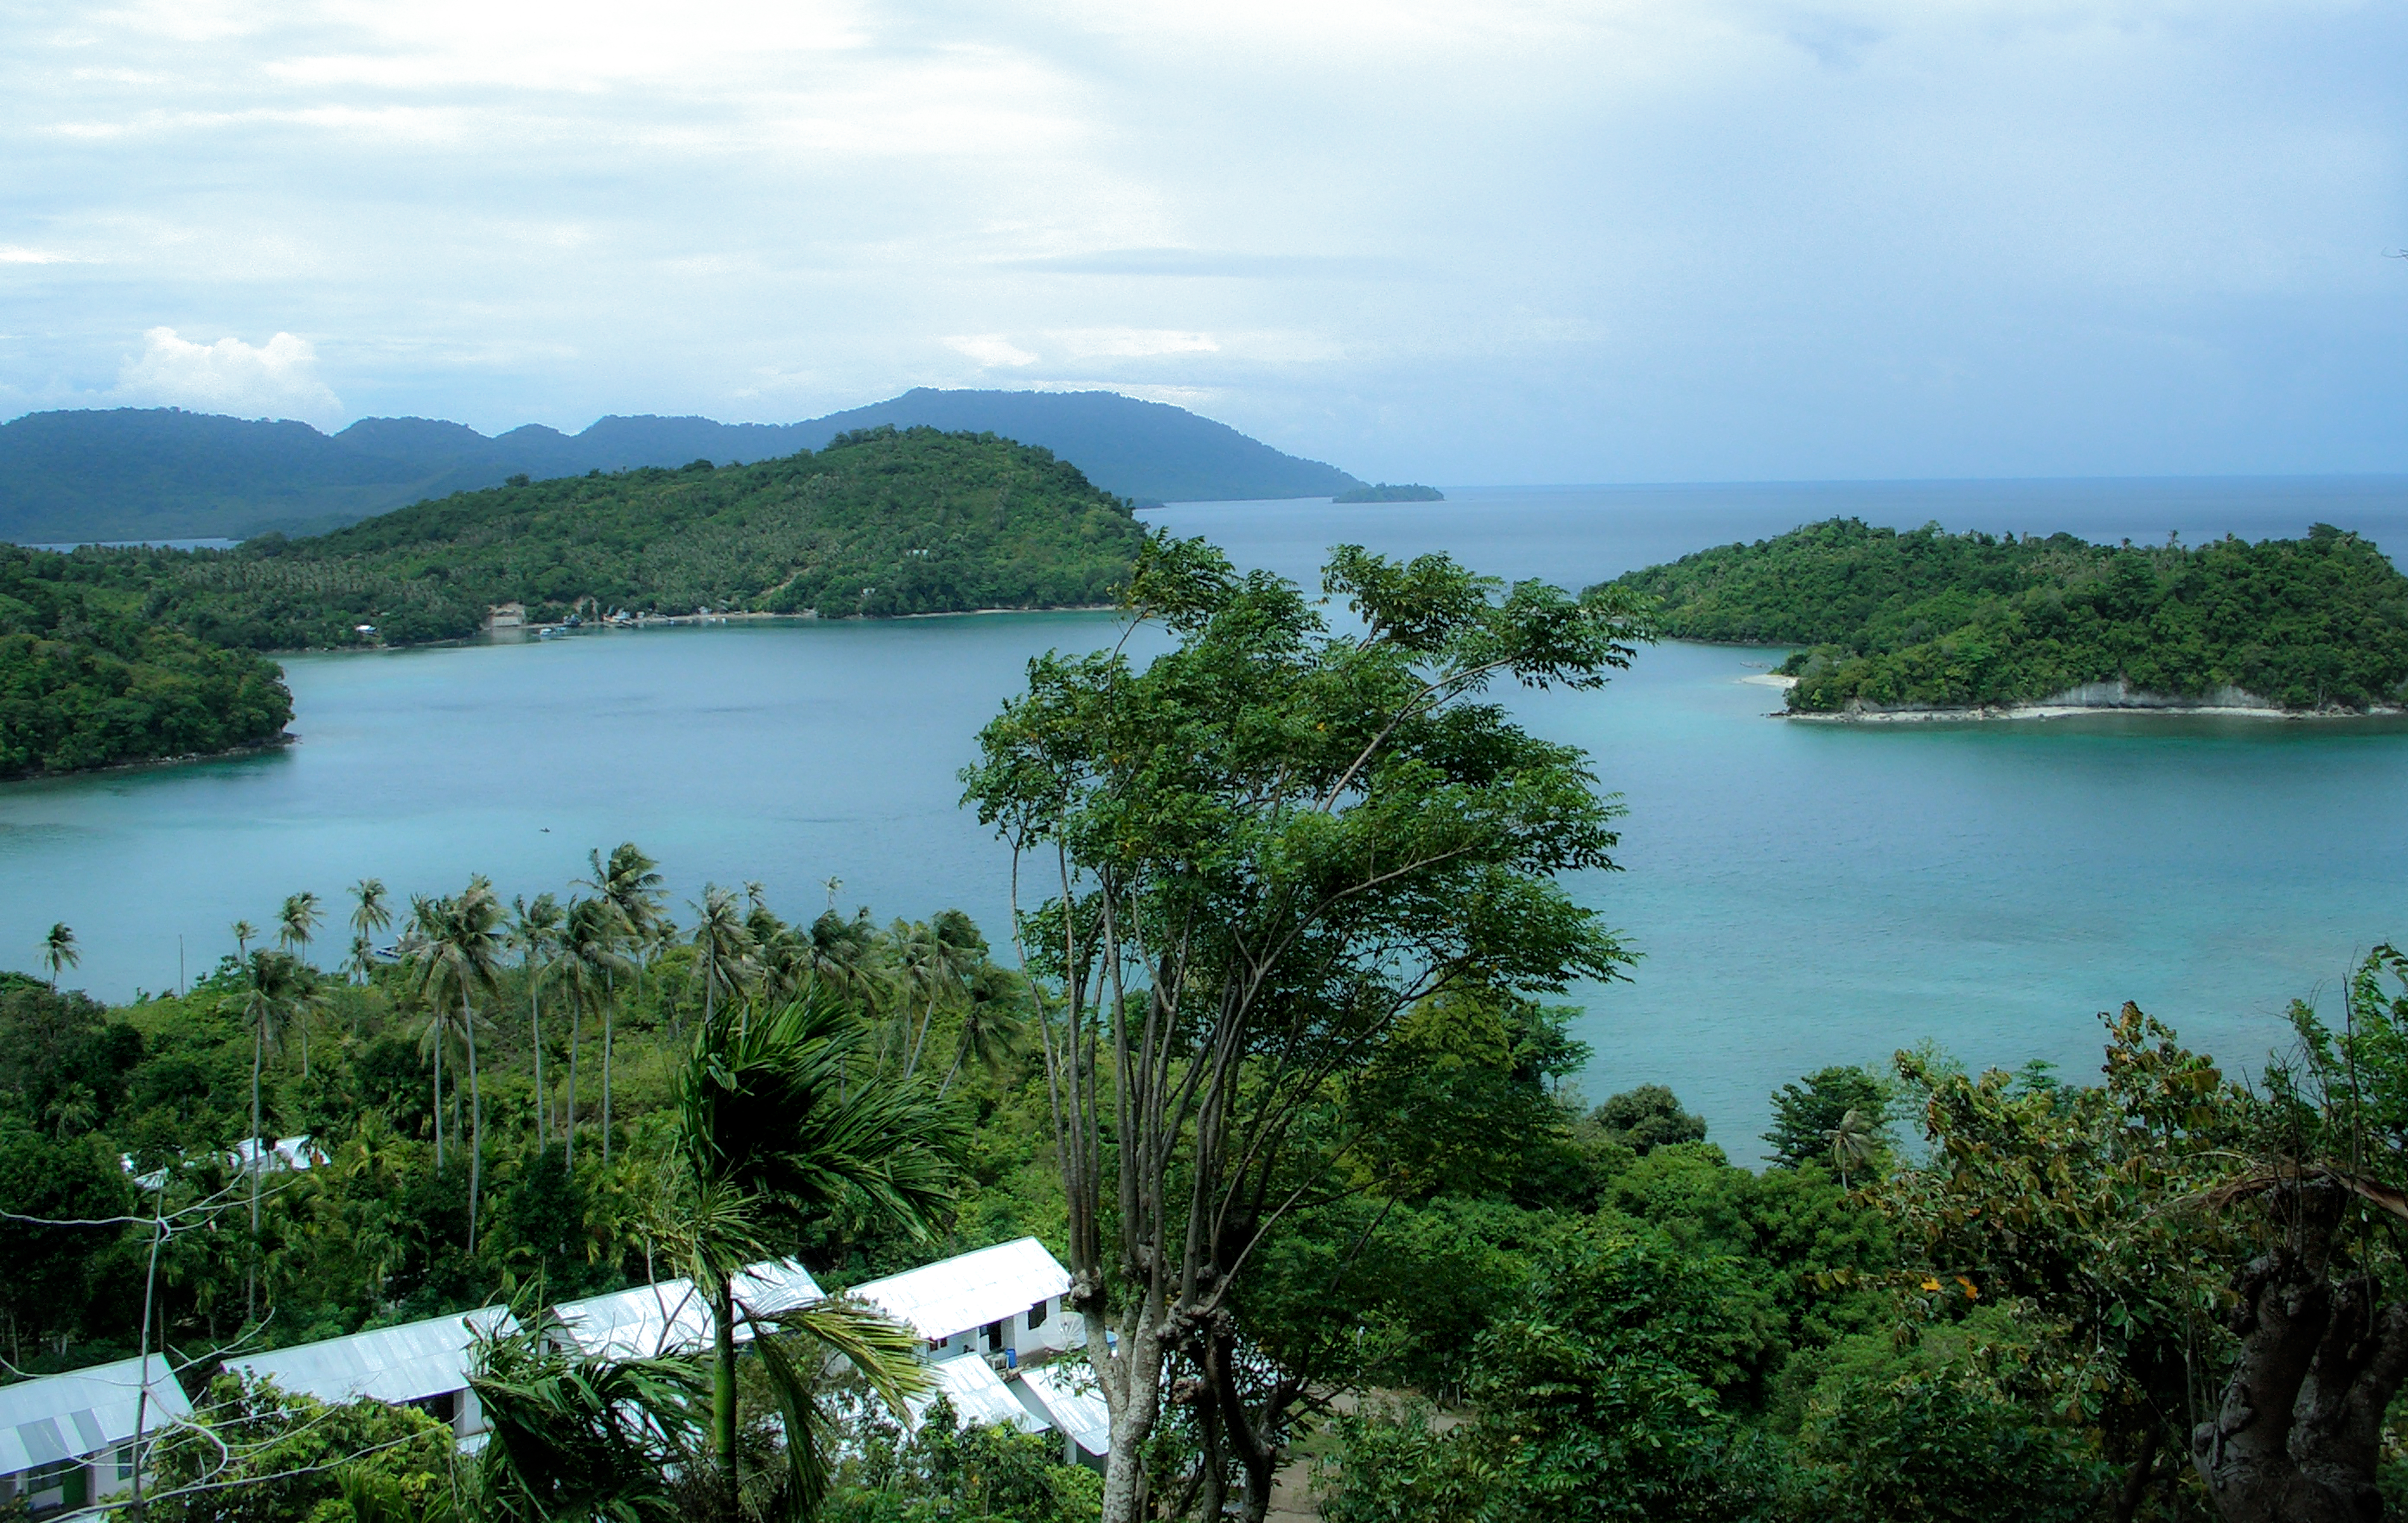
sea, coast, tree, water, horizon, mountain, sky, hill, lake, inlet, jungle, lagoon, bay, island, reservoir, tourism, highland, vegetation, rainforest, loch, tropics, nature reserve, hill station, promontory, water resources, coastal and oceanic landforms, mount scenery